George Remus

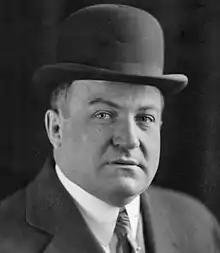

George Remus (November 13, 1876 – January 20, 1952) was a German-born American lawyer who was a bootlegger during the early days of Prohibition, and later murdered his wife Imogene.